Lincoln Motor Car Works

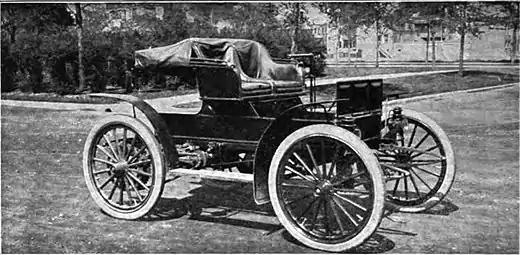
Sears Model L

Lincoln Motor Car Works was an automobile company in Chicago, Illinois. It produced cars for Sears Roebuck from 1908 until 1912.